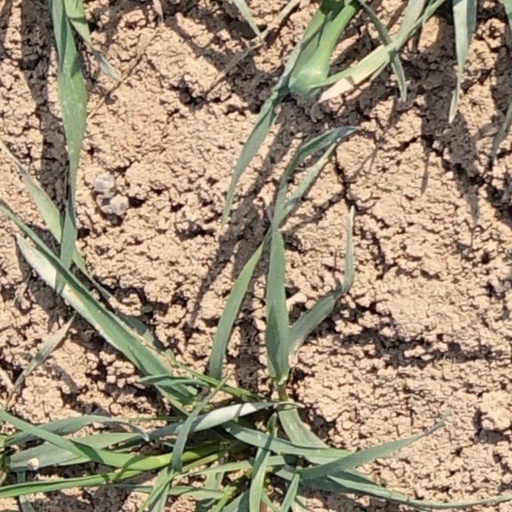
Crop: wheat